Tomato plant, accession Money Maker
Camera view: vertical (180 deg); turntable rotation: 0 degrees
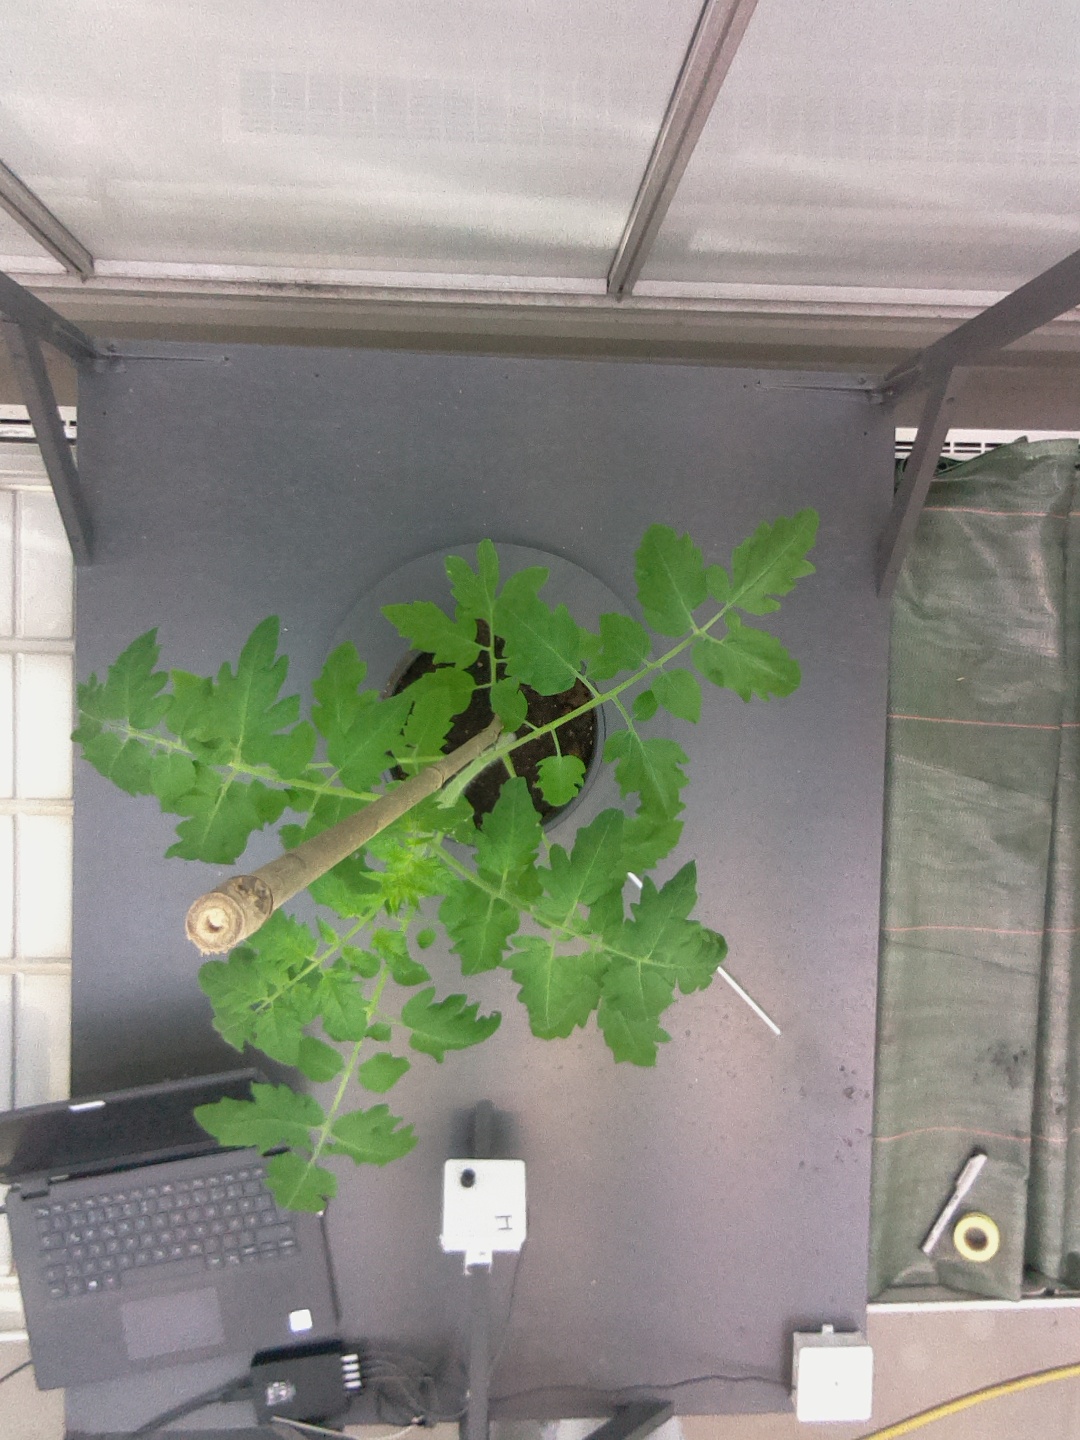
BBCH growth stage 15: 10 of true leaves visible